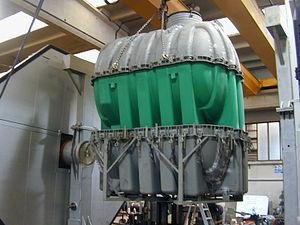
En plasturgie, le rotomoulage, ou moulage par rotation, est un procédé de mise en forme par moulage des matières plastiques.